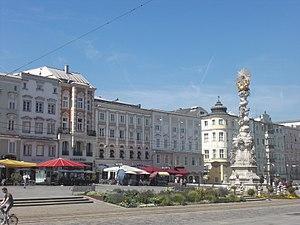
Linz, aussi connue en français sous le nom de Lintz, est une ville du nord-ouest de l'Autriche, capitale du Land de Haute-Autriche, sur le Danube. Avec 204 846 habitants en 2018, elle est la 3ᵉ ville la plus peuplée du pays.